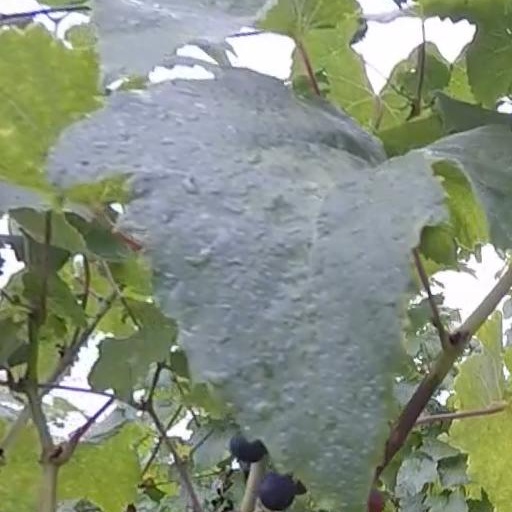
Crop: grape